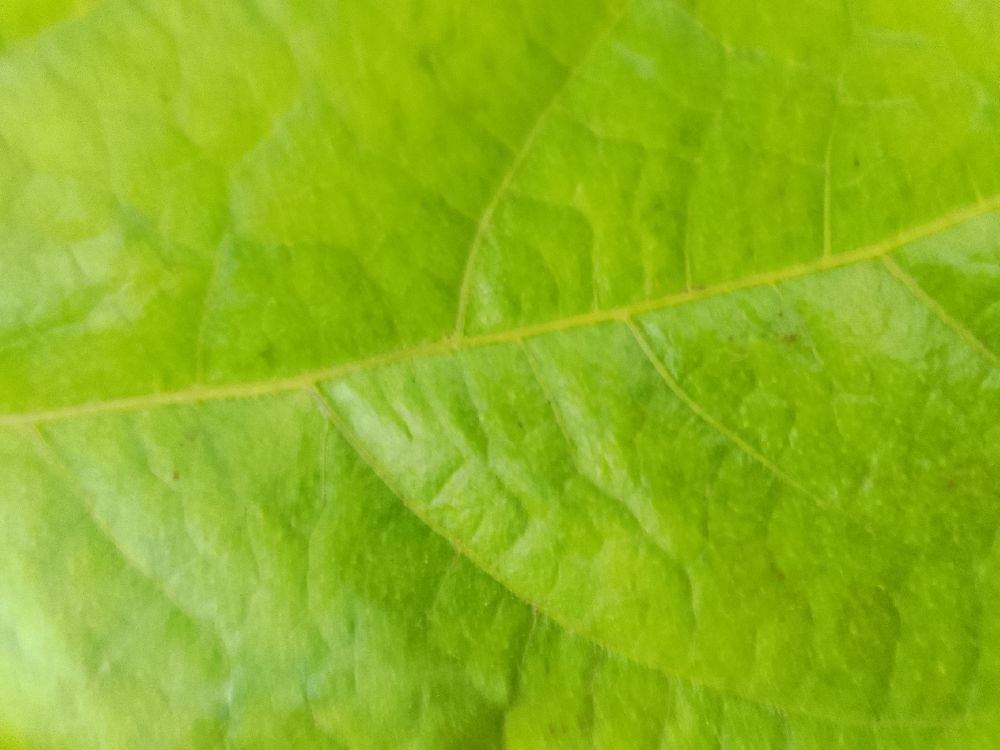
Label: healthy